Peanut stew
Also known as:
en-simple - Simple English: Peanut stew
fr - French: Sauce arachide
ig - Igbo: Peanut stew
ja - Japanese: ソース・アラシッド
jv - Javanese: Godhogan kacang
ko - Korean: 땅콩 스튜
ru - Russian: Арахисовое рагу
uk - Ukrainian: Арахісове рагу
uz - Uzbek: Yeryong‘oqli ragu
zh - Chinese: 花生燉煮
Category: stew (groundnut stew)
Cuisine: Senegalese, Malian
Associated cuisines: Senegalese, Malian
Area: Benin, Burkina Faso, Cape Verde, Côte d'Ivoire, Gambia, Ghana, Guinea, Guinea-Bissau, Liberia, Mali, Niger, Nigeria, Senegal, Sierra Leone, Togo
Countries: Senegal, Mali
Region: Western Africa

The dish is a stew made from peanut butter sauce.

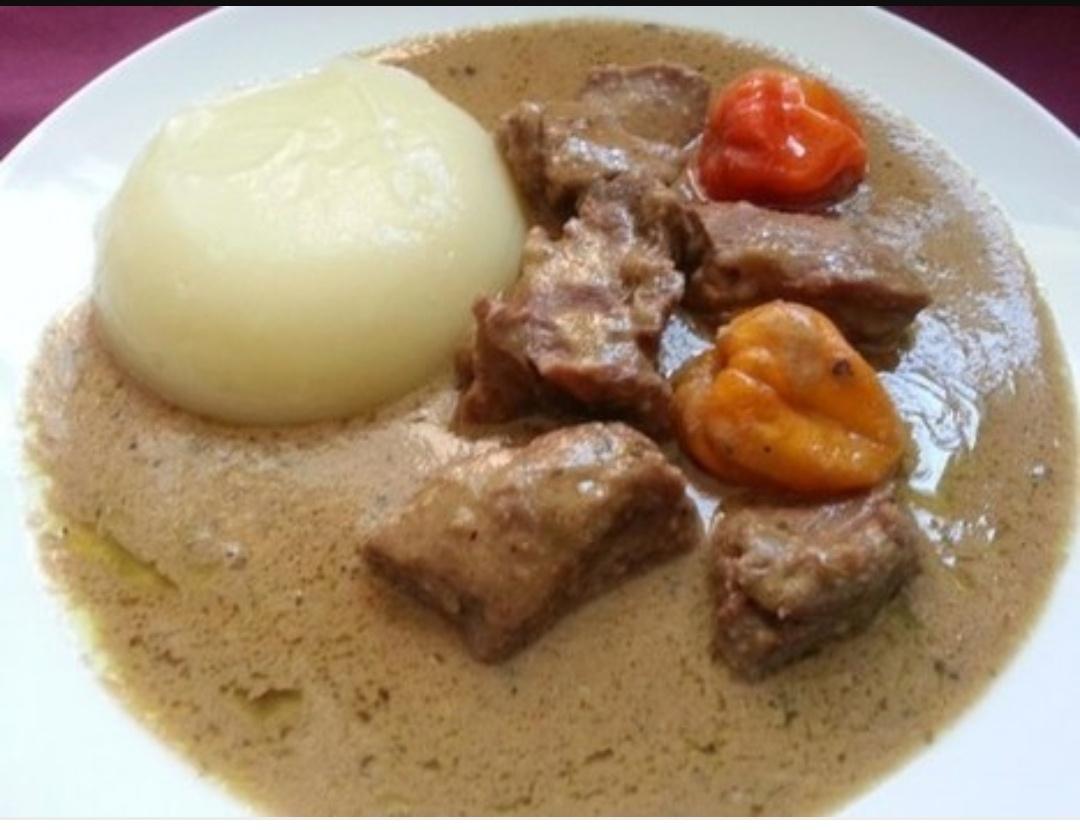
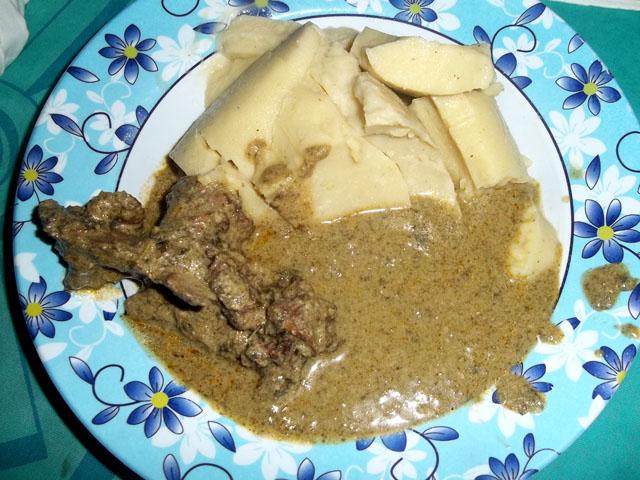
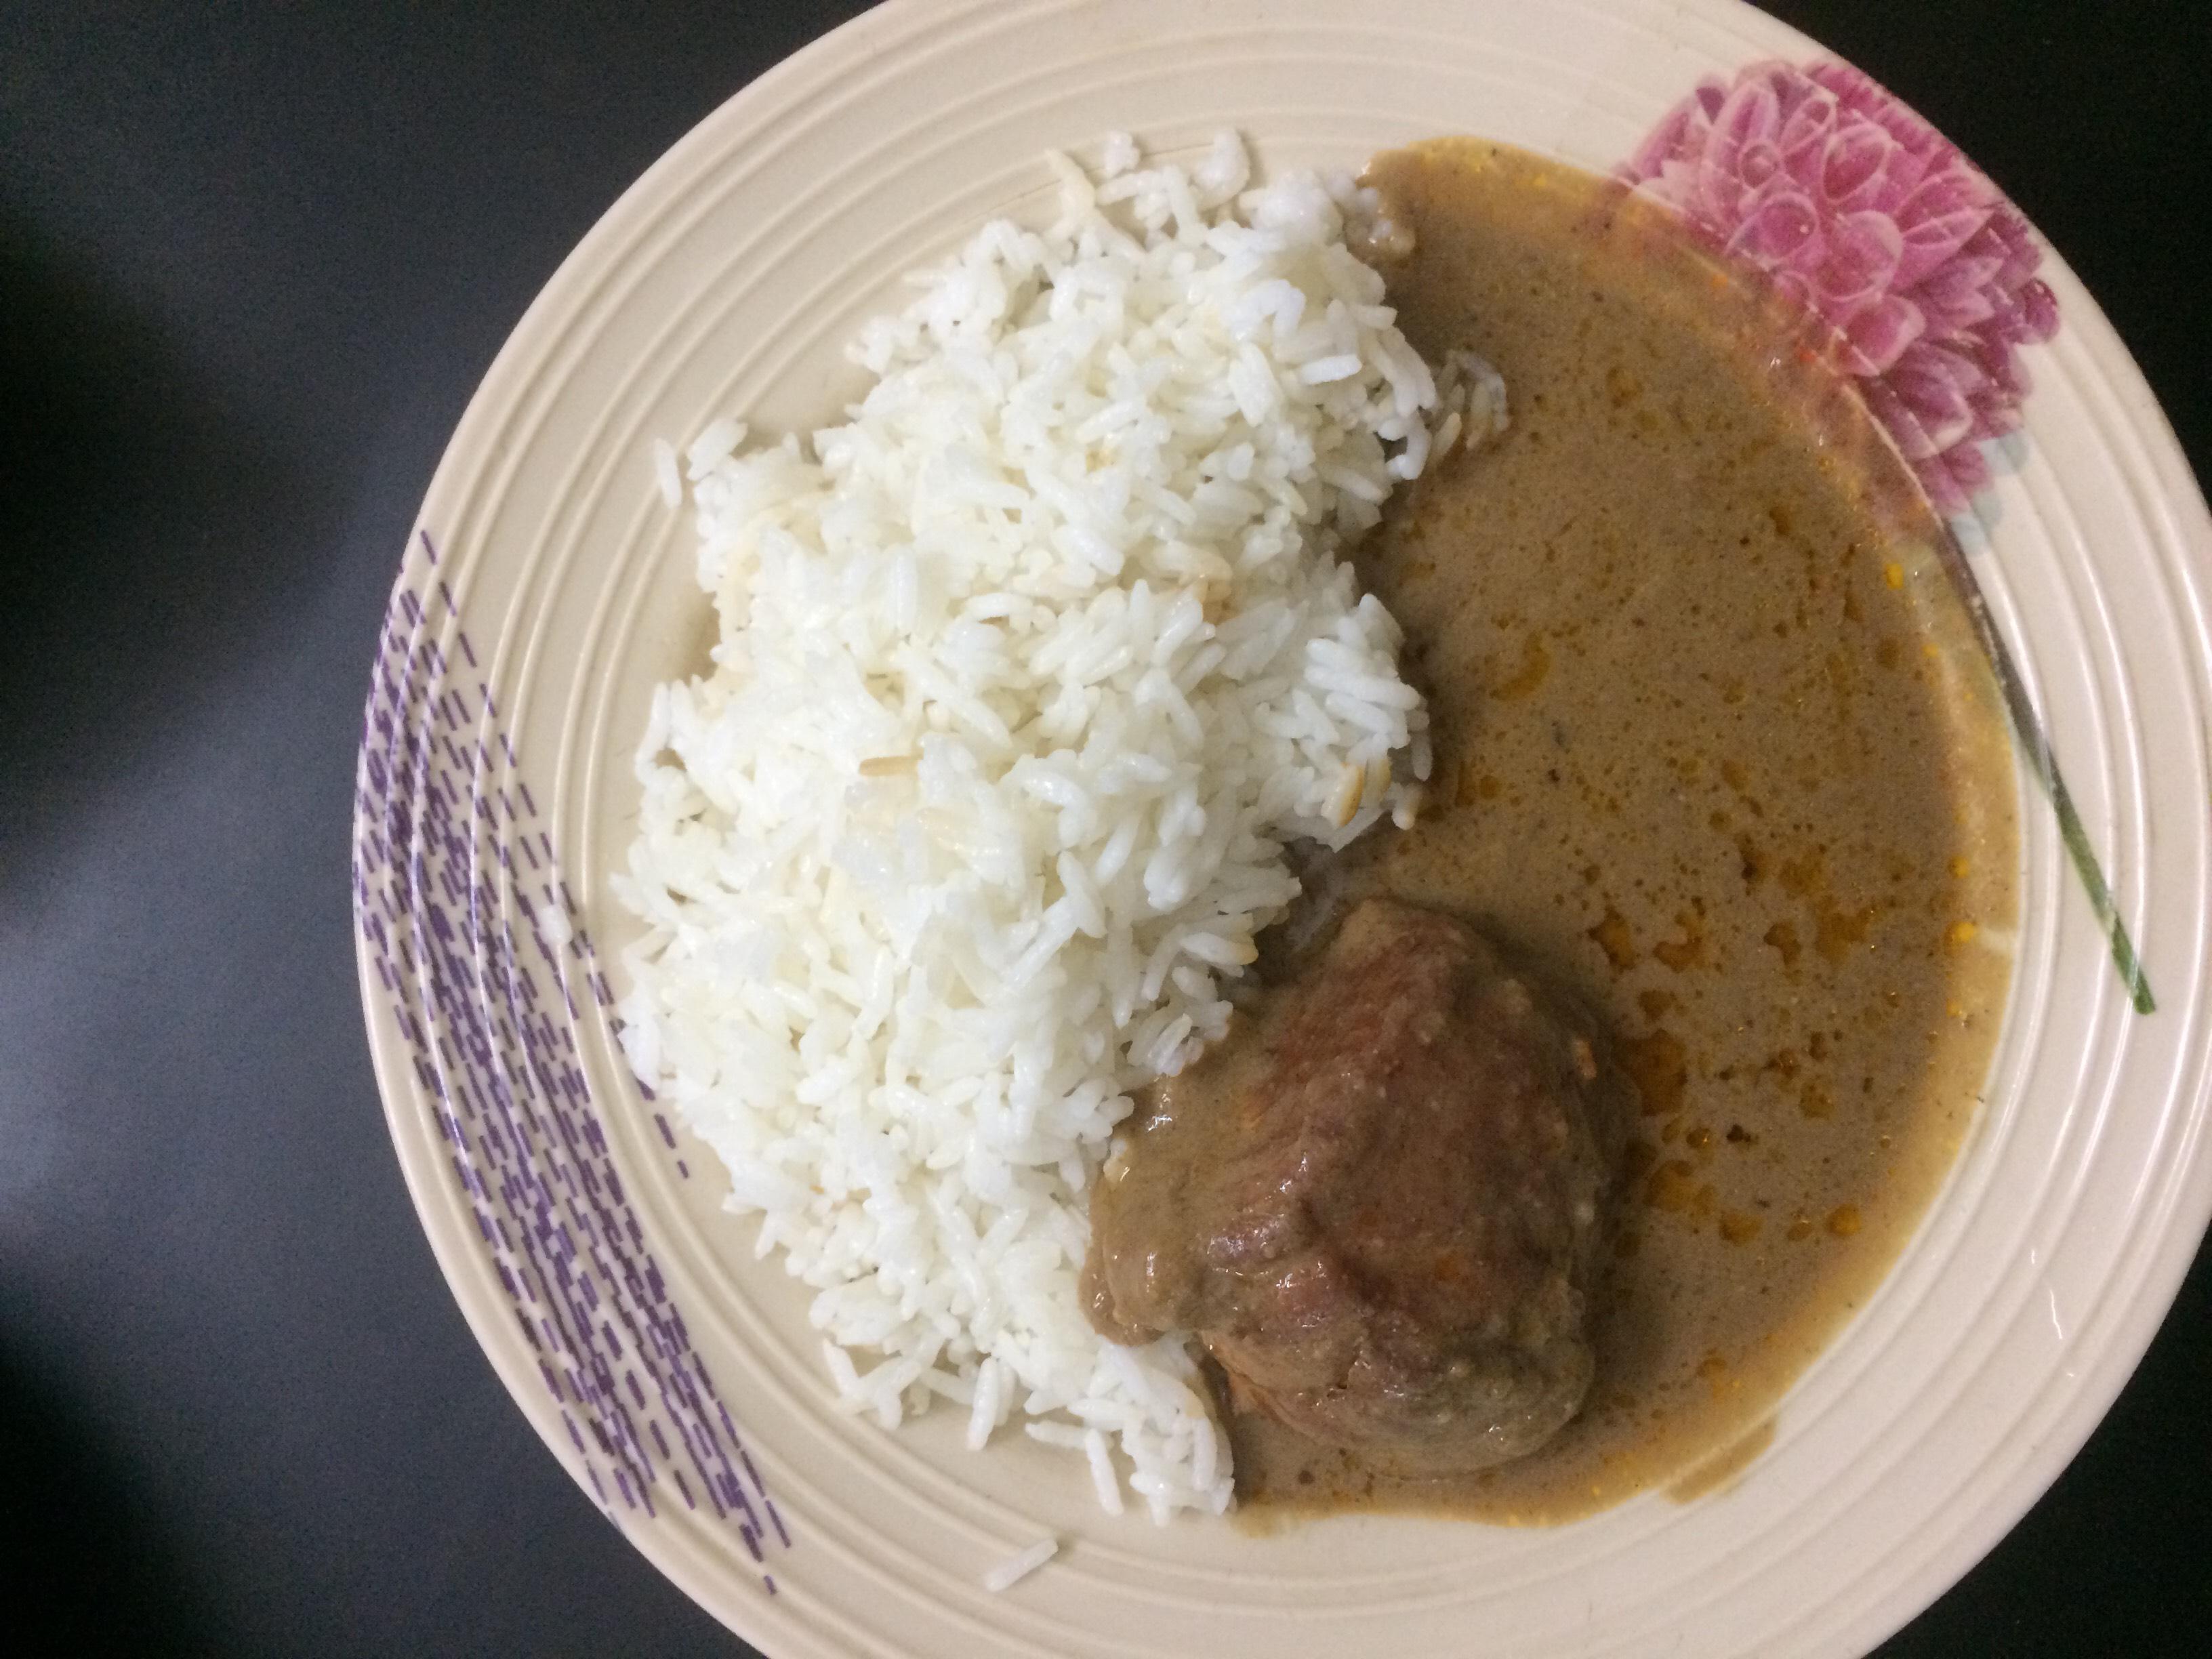